Luzern–Stans–Engelberg railway line

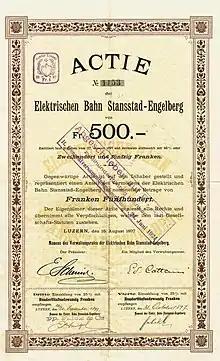
Share of the Elektrische Bahn Stansstad-Engelberg, issued 10. August 1897

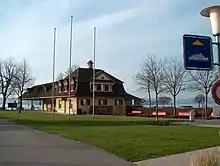
The former terminus of the Stansstad-Engelberg-Bahn at Stansstad, now devoid of rails but still used by lake shipping.

In 1890 the concession to build a line was given from Stansstad to Engelberg. The opening of the "Stansstad-Engelberg-Bahn" (StEB) followed in 1898. The opening of the railway resulted in the early demise of the Stansstad–Stans tramway, which connected Stansstad and Stans between 1893 and 1903.